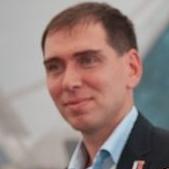
Age: 64